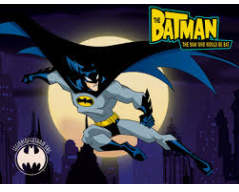
Portrait style: Cartoon Portrait